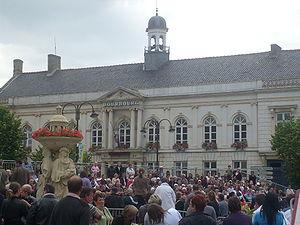
Mairie de Bourbourg lors de la fête de Gédéon
Bourbourg est une commune française, située dans le département du Nord en région Hauts-de-France.